Tlayacapan

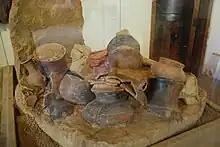
Artifacts from a local dig

The origin of the name is from Nahuatl and means “over the point or nose of the earth” but it can also be translated at “the limits of the earth.”